Car coat

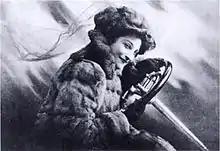
Dorothy Levitt, early motoring 'scorcher' and advisor on what to wear

A car coat is an outer garment originally made to be worn by automobile drivers and passengers. First designed to provide maximum warmth and coverage, over time it became a much shorter garment. Today it describes a coat that typically ends at mid thigh. It is worn by both men and women.